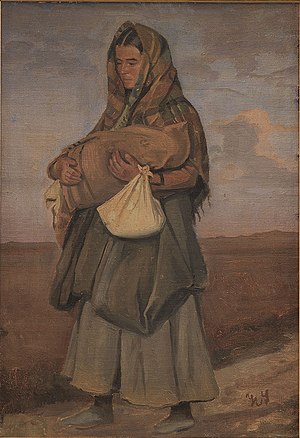
Tatere / Tatere i kunsten
Hans Smidth, Taterkvinde med sit barn på heden, ukendt datering, Statens Museum for Kunst.
Ordet tatere er blevet brugt i to forskellige betydninger: Dels som en gammel betegnelse for romaer på dansk, norsk og svensk, dels som betegnelse for grupper af fattige omstrejfere, der ernærede sig ved dårligt betalt arbejde som natmand. I 1600- og 1700-tallet har sådanne omstrejfende grupper været ganske talrige i såvel Danmark som en række andre europæiske lande.